SS Clifton

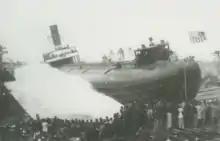
Launching the "Clifton"

The "Clifton" was built by the American Steel Barge Co. and launched in 1892. Designed by Captain Alexander McDougall, whalebacks had a unique form. Their unusual design included a hull that curved, which when fully loaded resembled a whale's back. They were the precursors of the turret deck ship of the late 19th and early 20th century, which like the whaleback had rounded hulls, but unlike the whaleback had conventional bows and sterns and a superstructure. A total of 44 whaleback vessels were constructed from 1887 to 1898, with most operating in the Great Lakes.